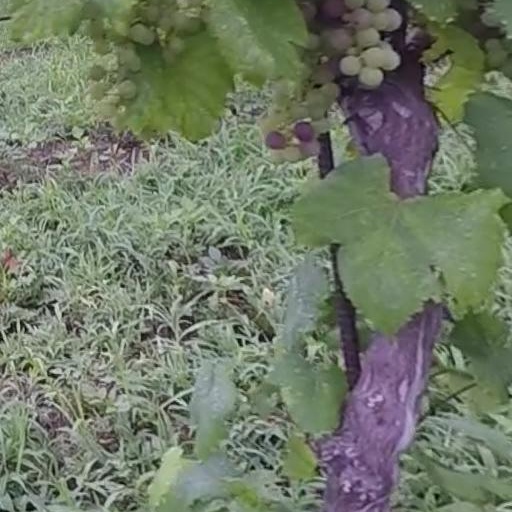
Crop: grape